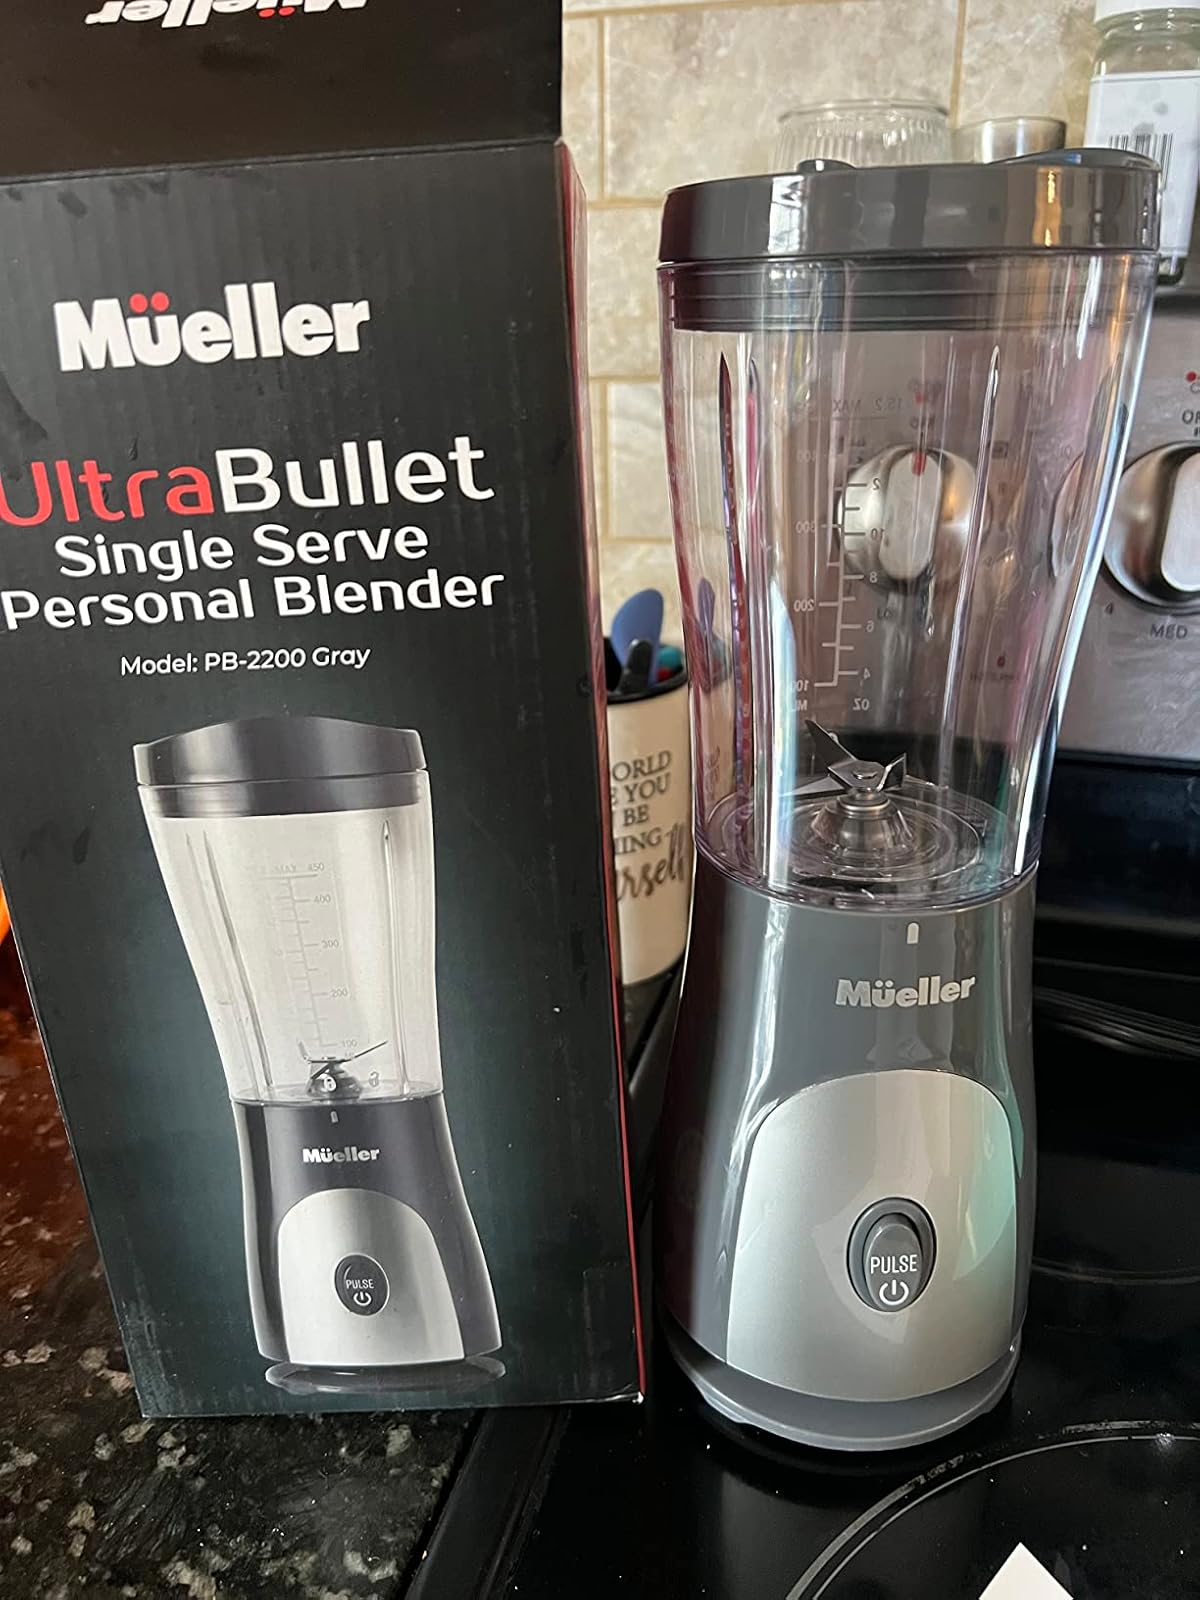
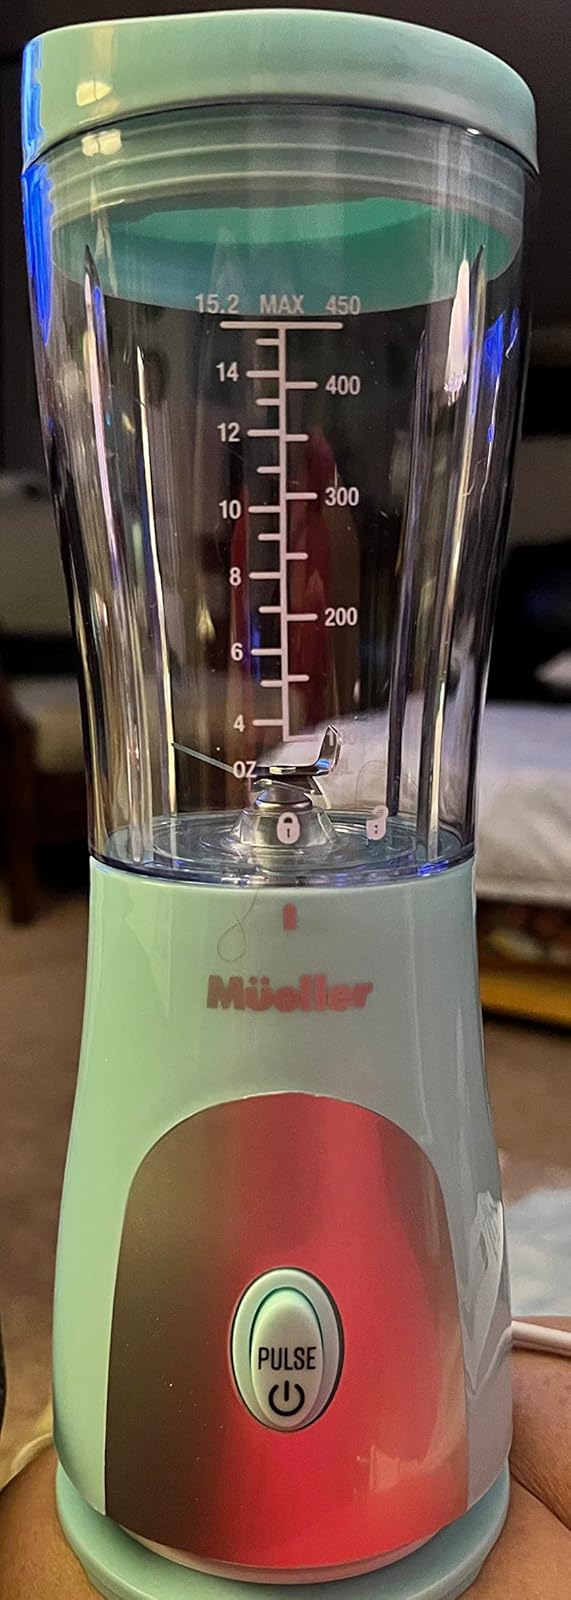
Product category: items_blender
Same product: no